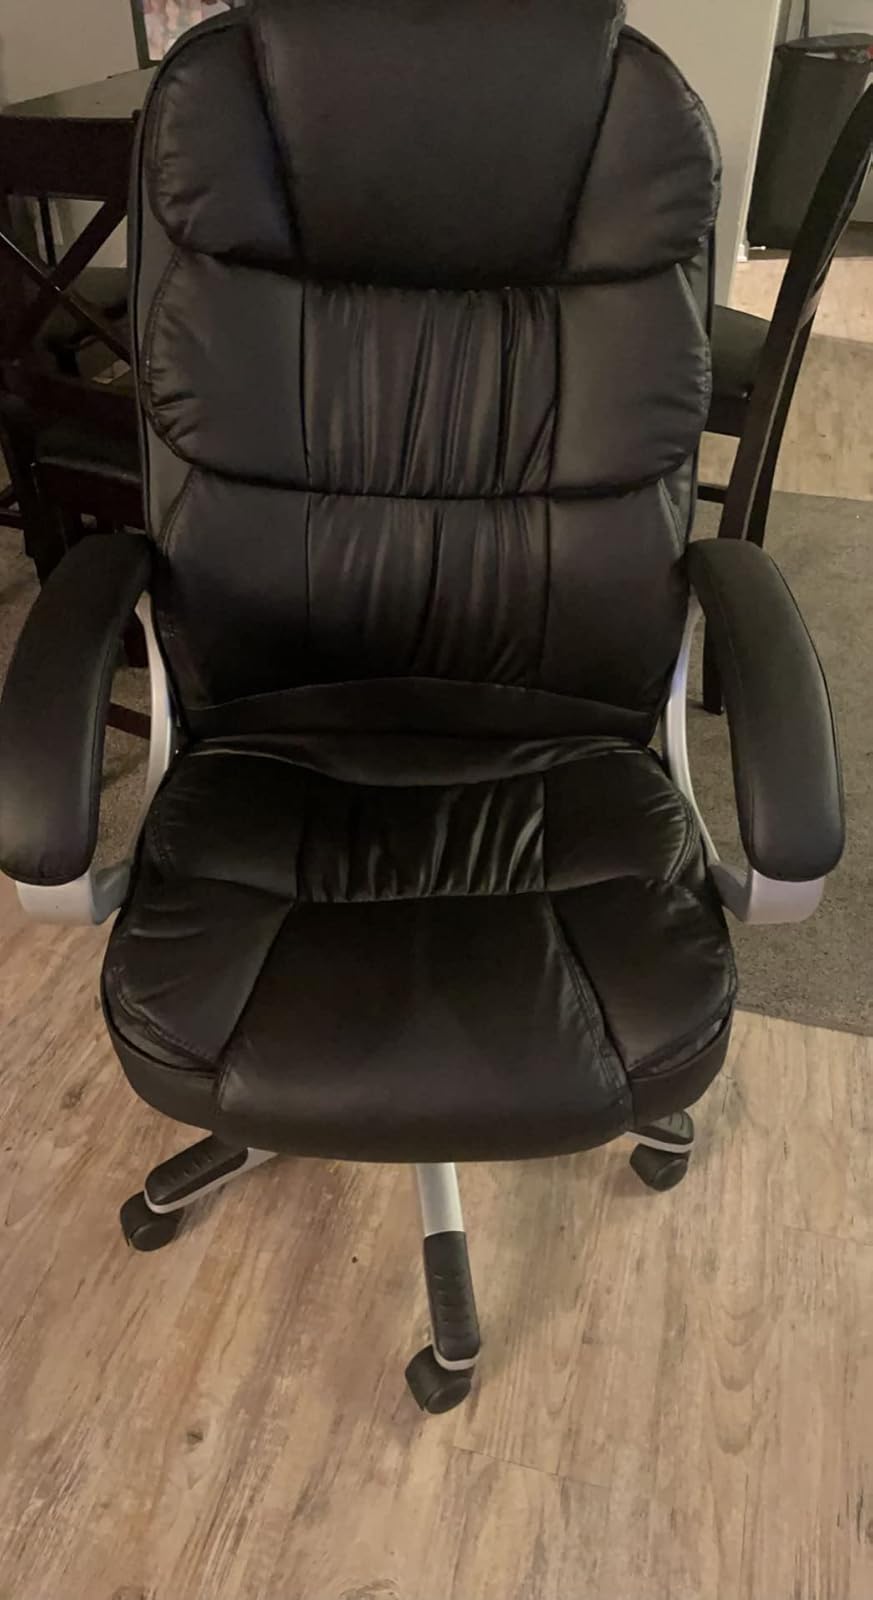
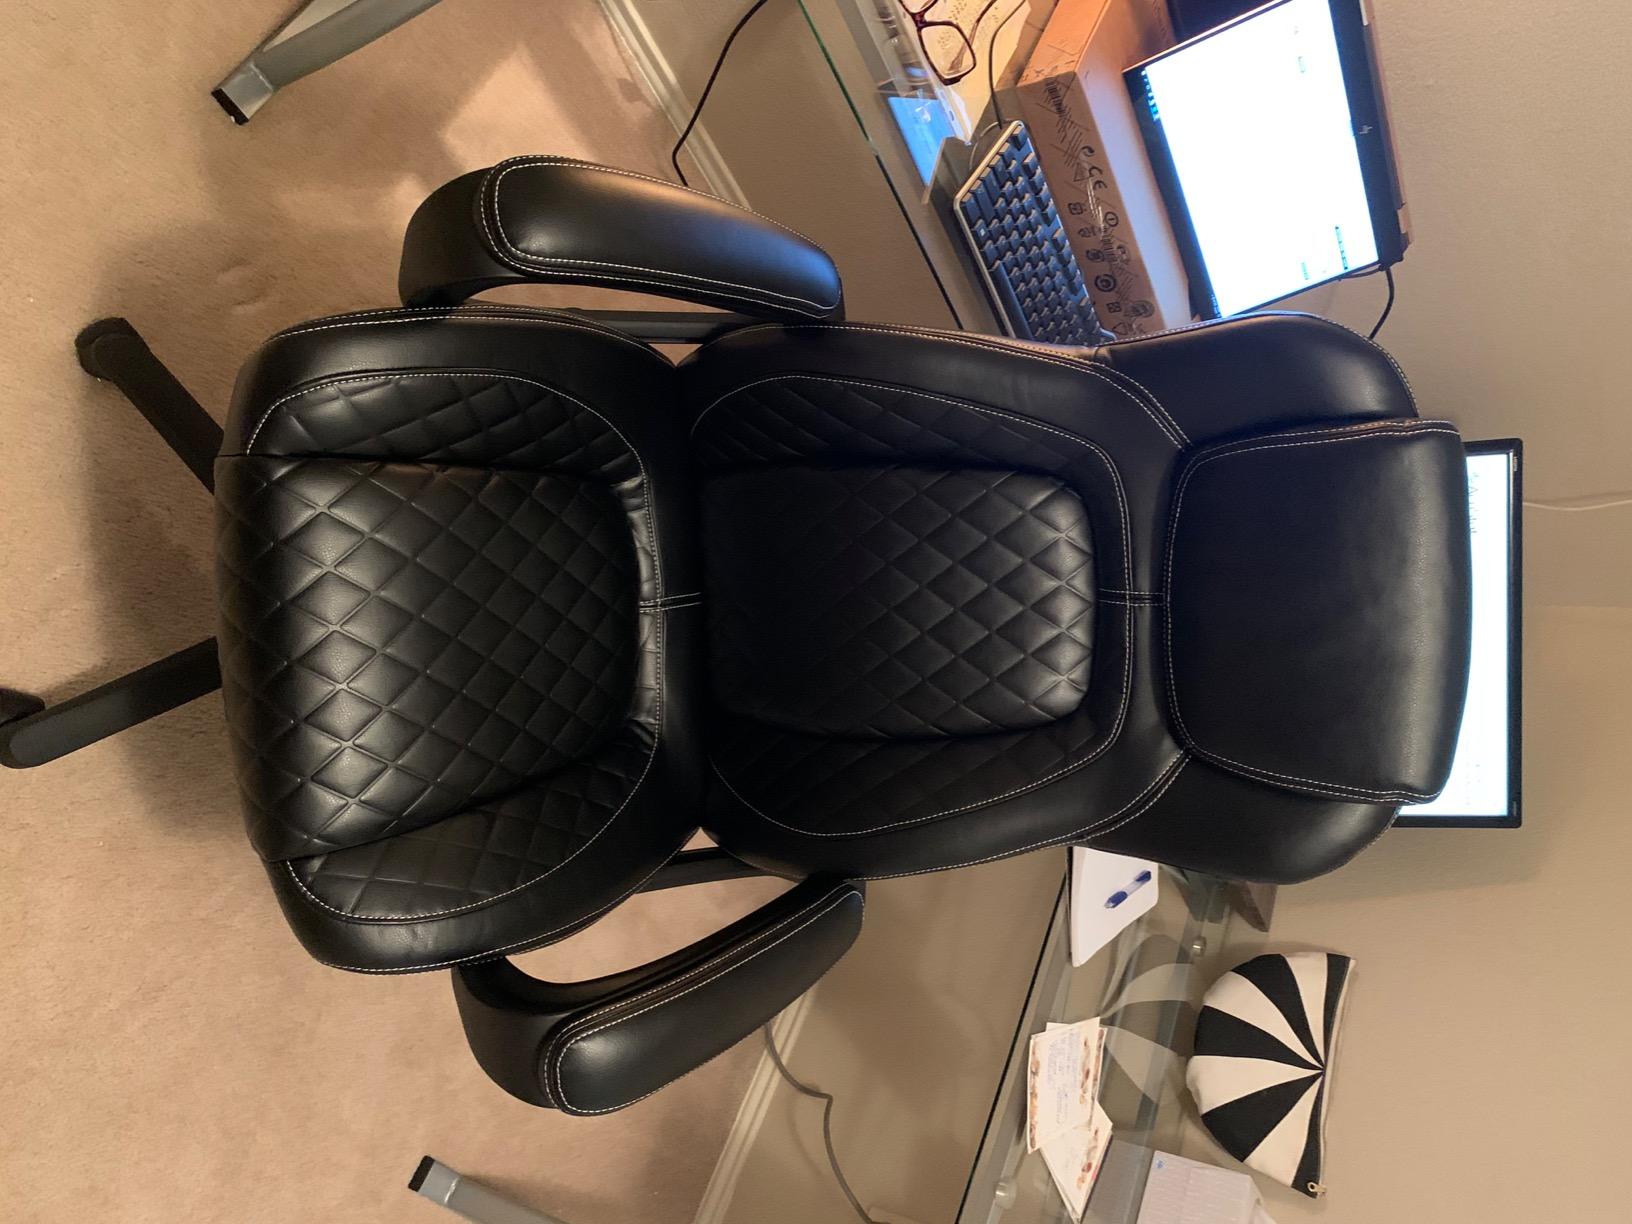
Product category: items_chair
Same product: no